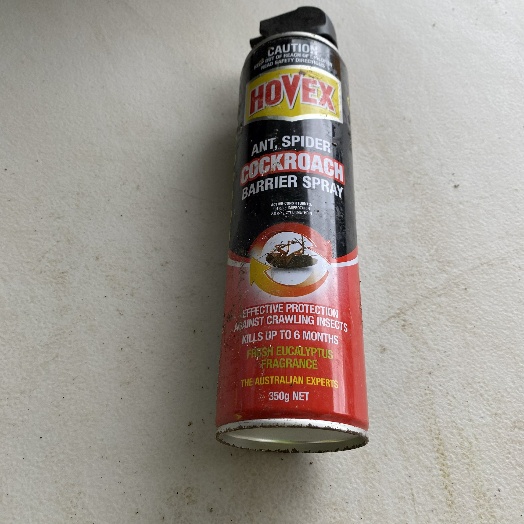
Label: Metal